General Post Office

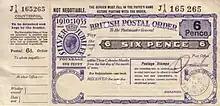
A 6d postal order dating from 1935.

In 1830 mail was carried by train for the first time, on the newly-opened Liverpool and Manchester Railway; over the next decade the railways replaced mail coaches as the principal means of conveyance (the last mail coach departed from London on 6 January 1846). The first Travelling Post Office (TPO) was introduced in 1837, and these began to be widely used enabling mail to be sorted in transit; TPO operation was greatly aided by the invention in 1852 of a trackside 'mail-bag apparatus' which enabled bags to be collected and deposited "en route". By the 1860s the Post Office had contracts with around thirty different rail companies.